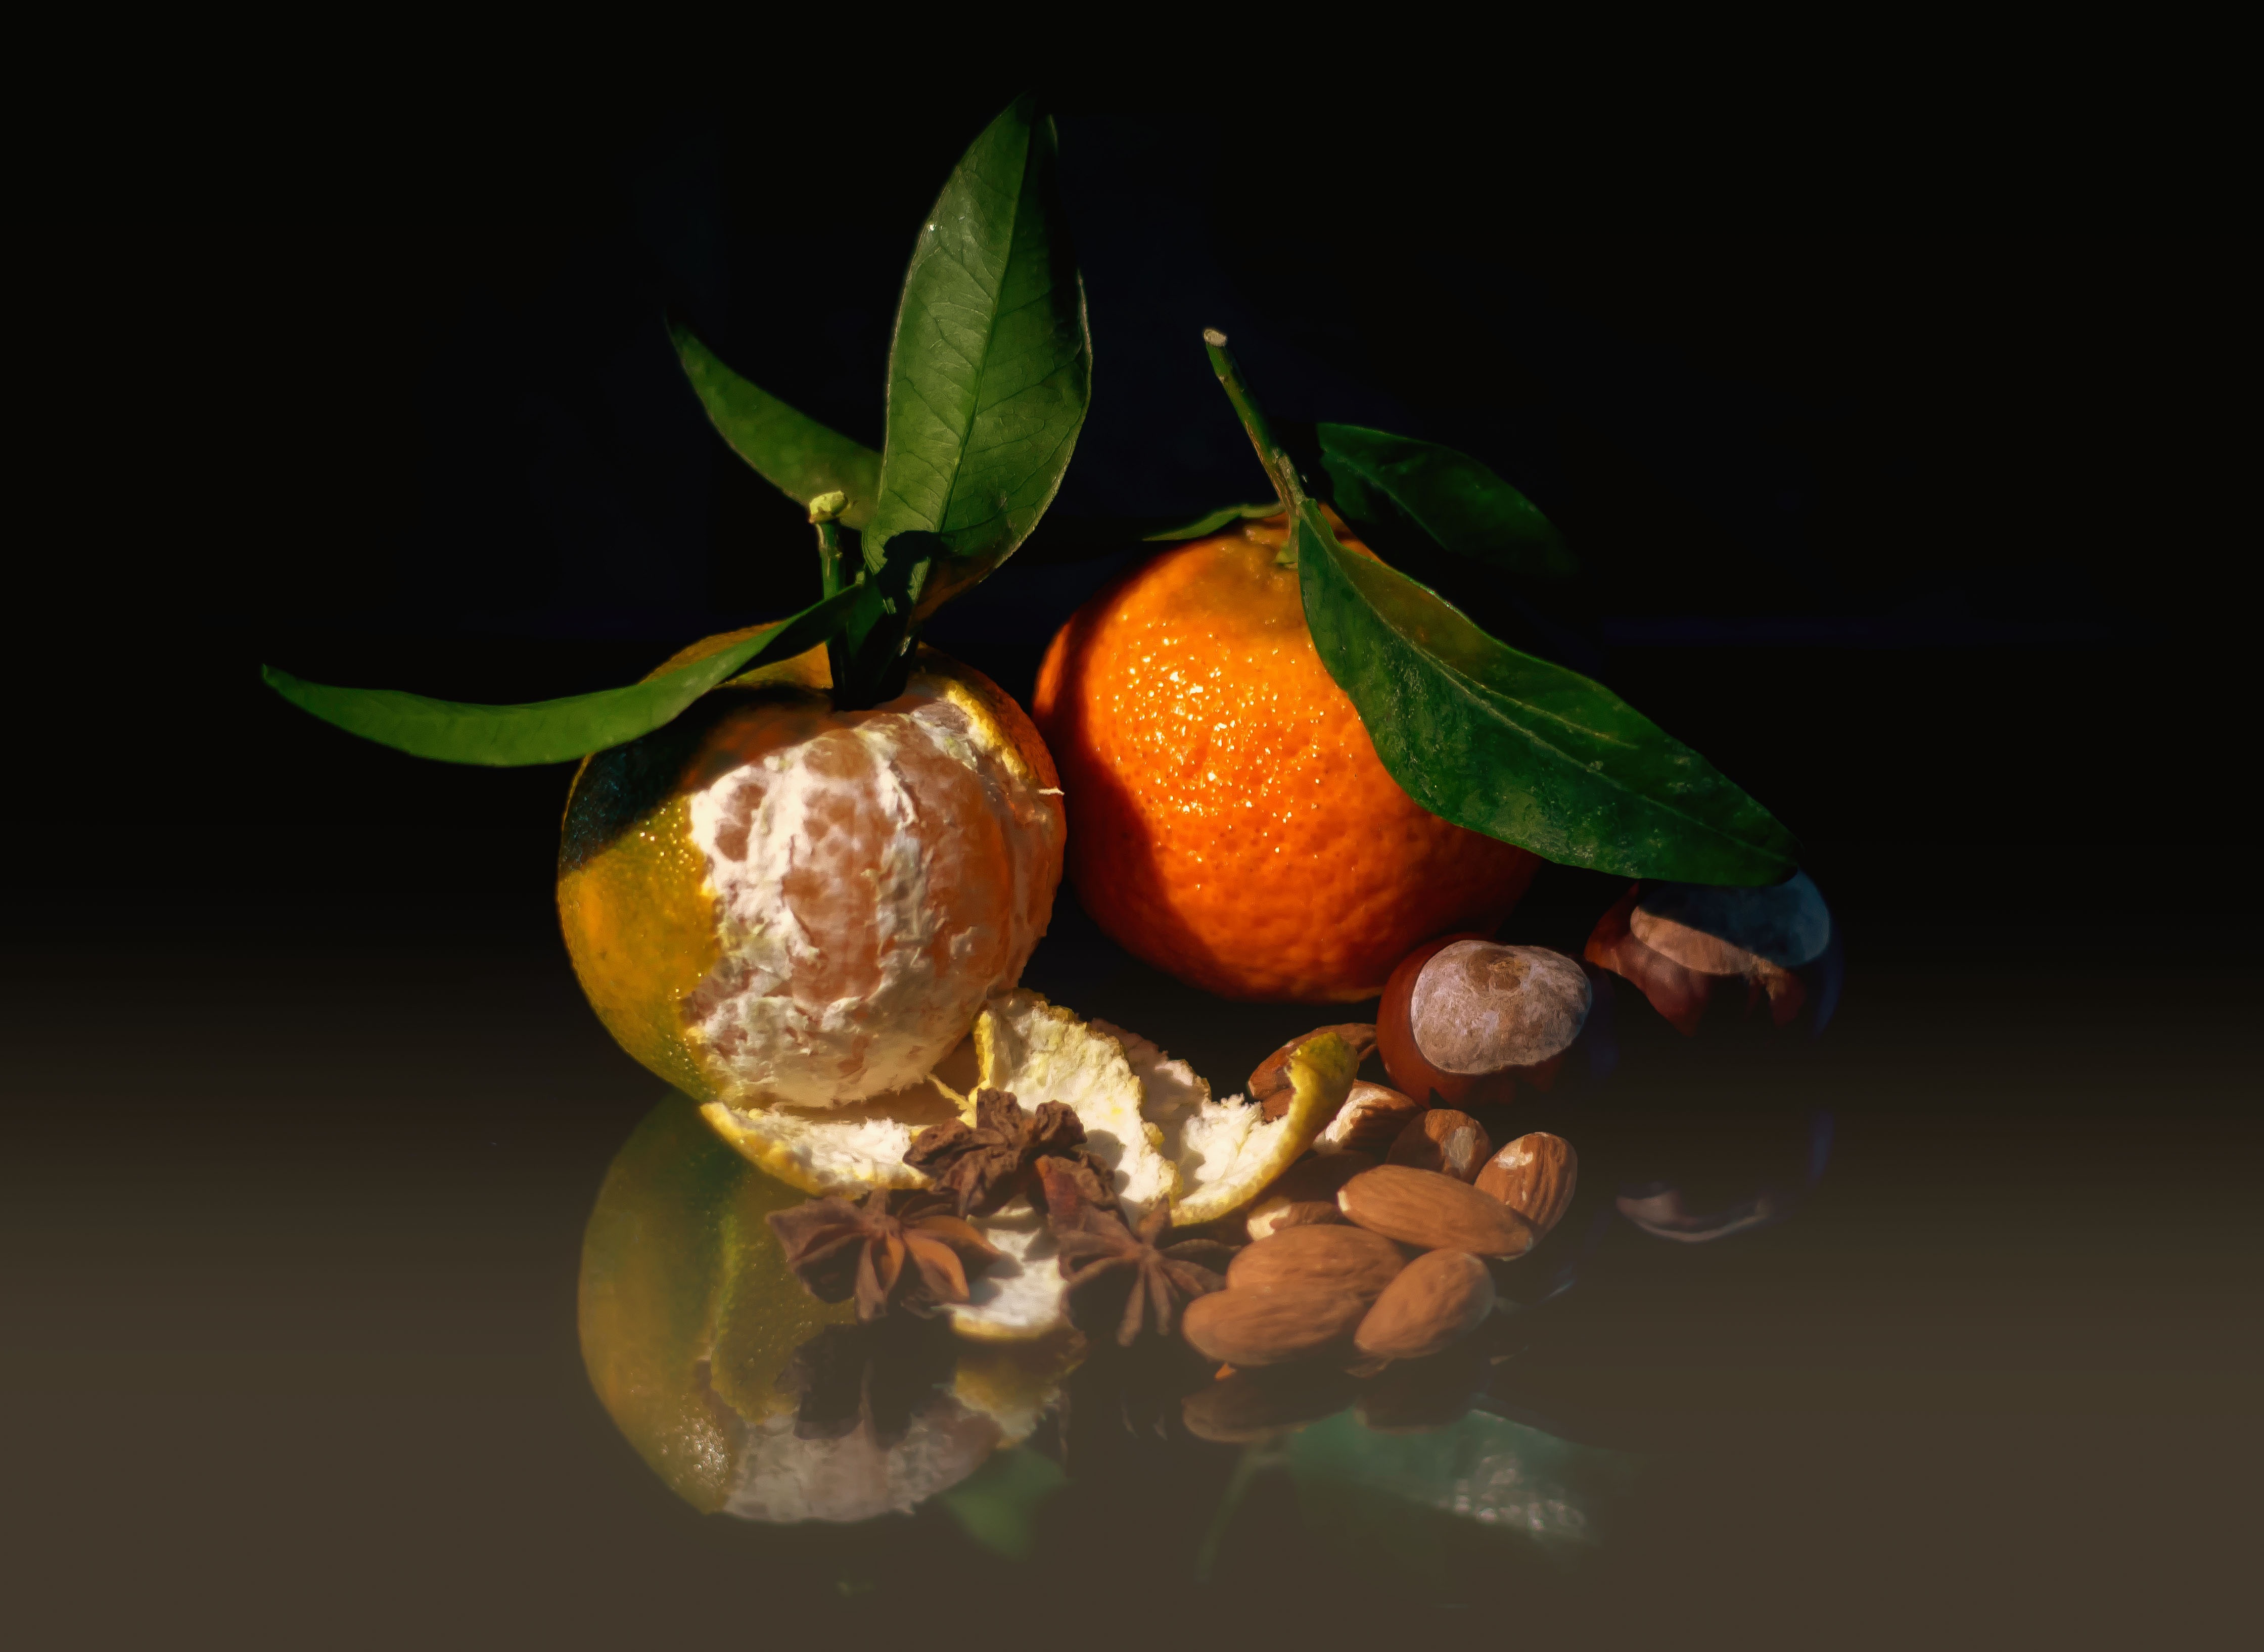
branch, plant, fruit, leaf, flower, orange, food, produce, flora, delicious, still life, nuts, tasty, fruits, tangerine, clementine, vitamins, frisch, almonds, citrus, macro photography, flowering plant, clementines, bitter orange, still life photography, mandarin orange, land plant